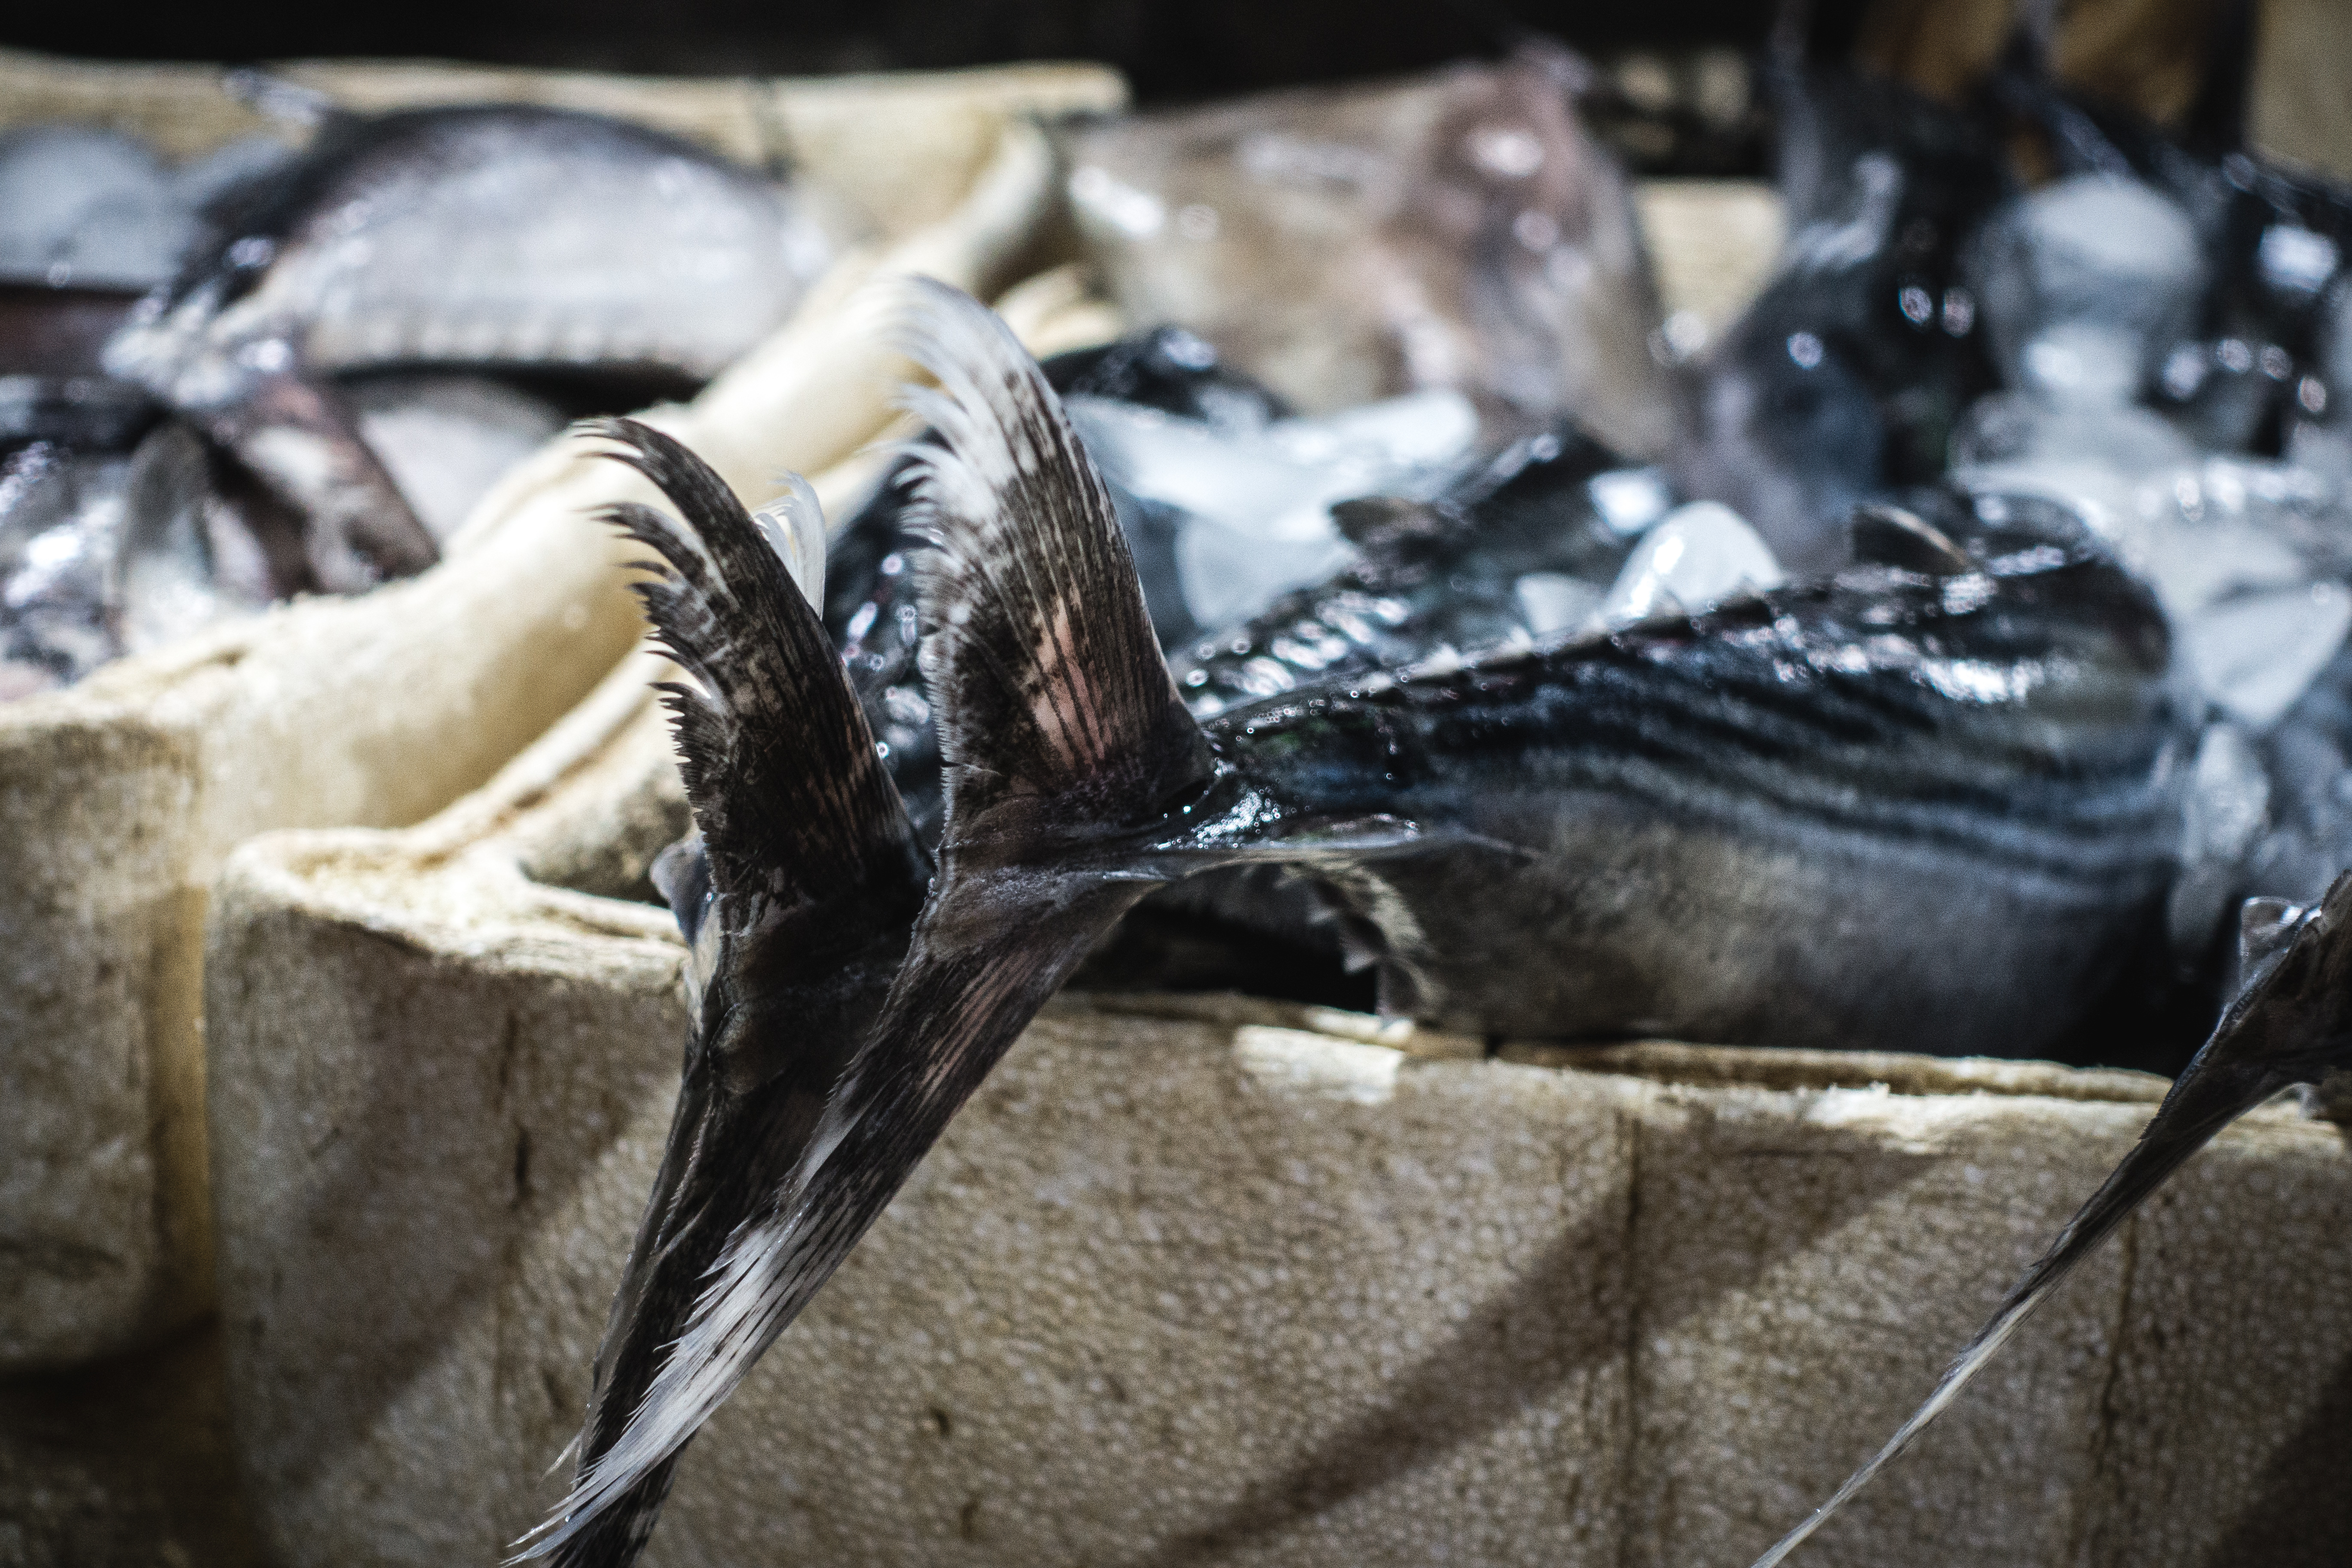
wood